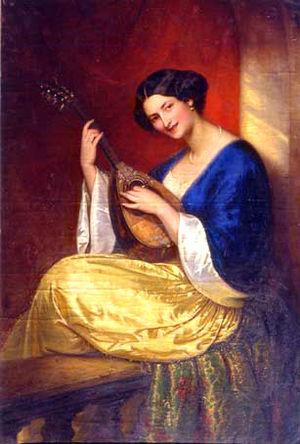
La mandoline est un instrument de musique à cordes pincées originaire d'Italie. Petit luth à manche court utilisé en musique classique, folklorique ou traditionnelle, elle est surtout répandue dans les pays méditerranéens. Elle est connue, par exemple, comme l'instrument d'accompagnement privilégié de la chanson napolitaine.
Julie Wilhelmine Emilie Hagen-Schwarz est une peintre germano-balte.